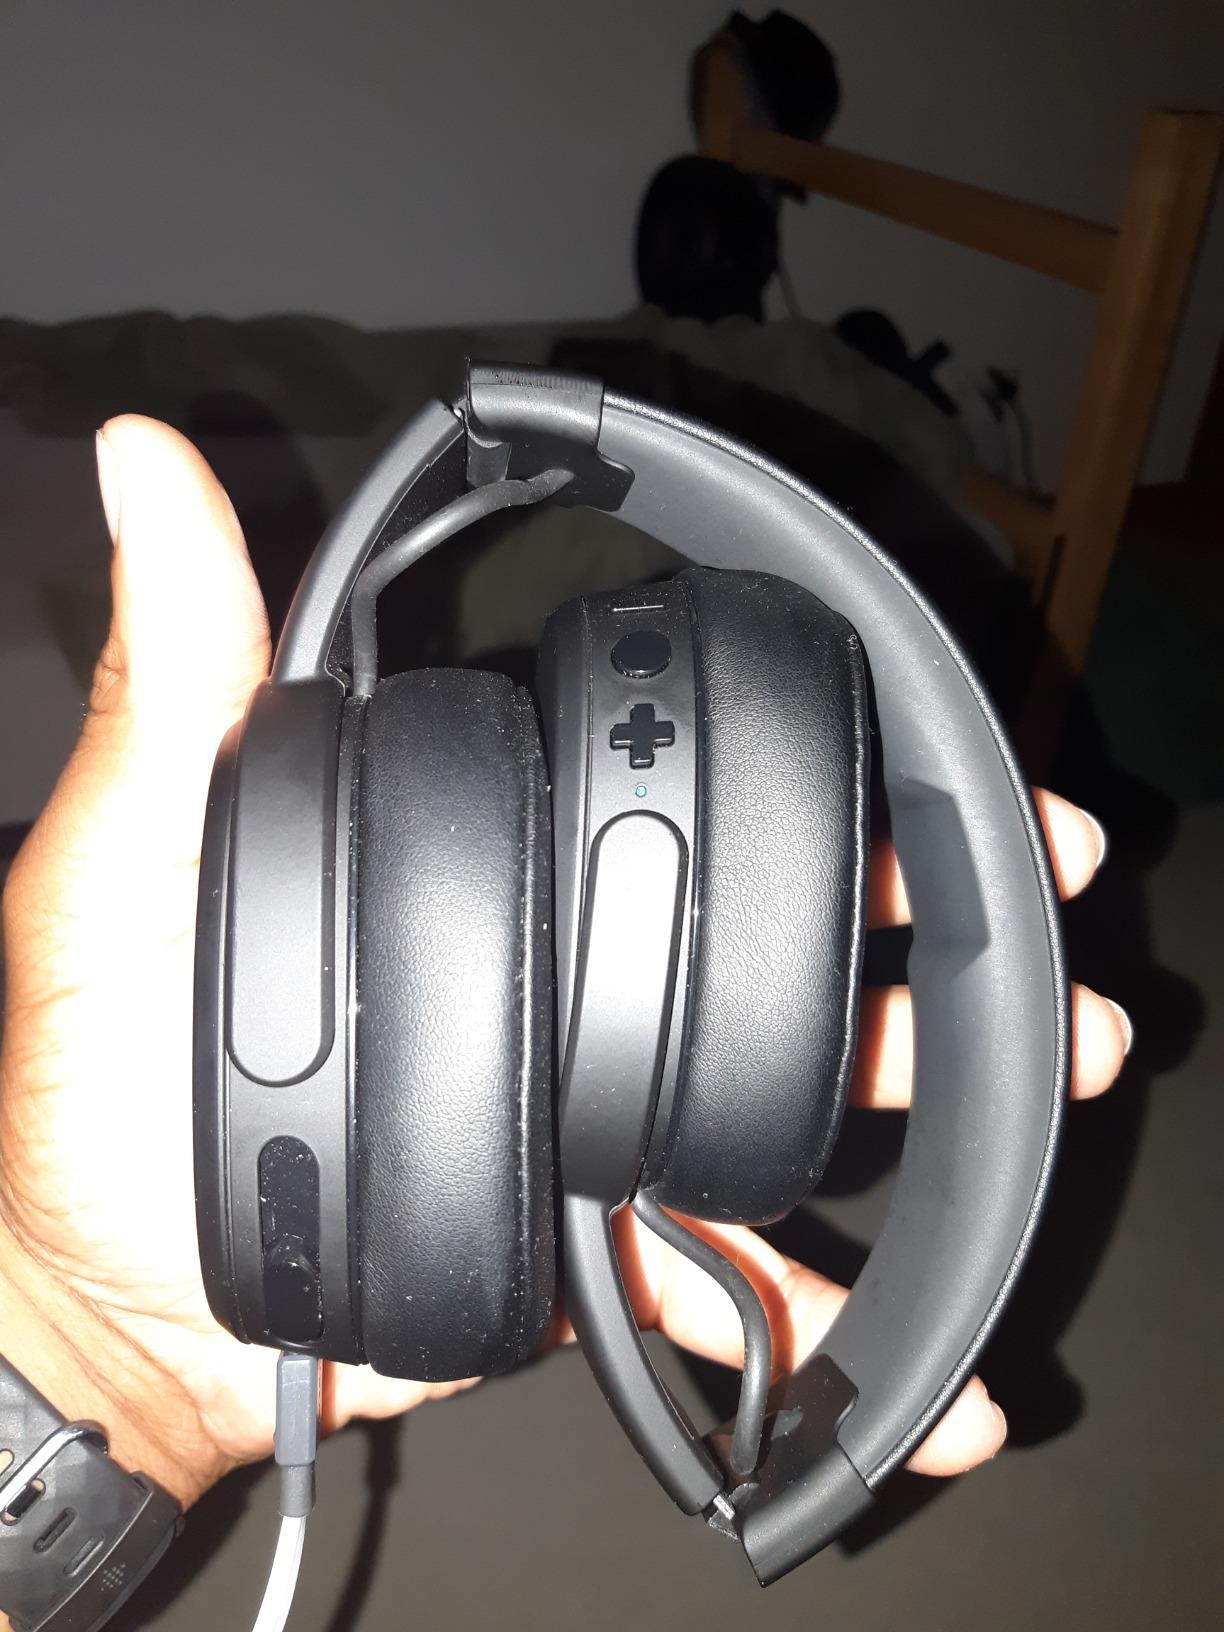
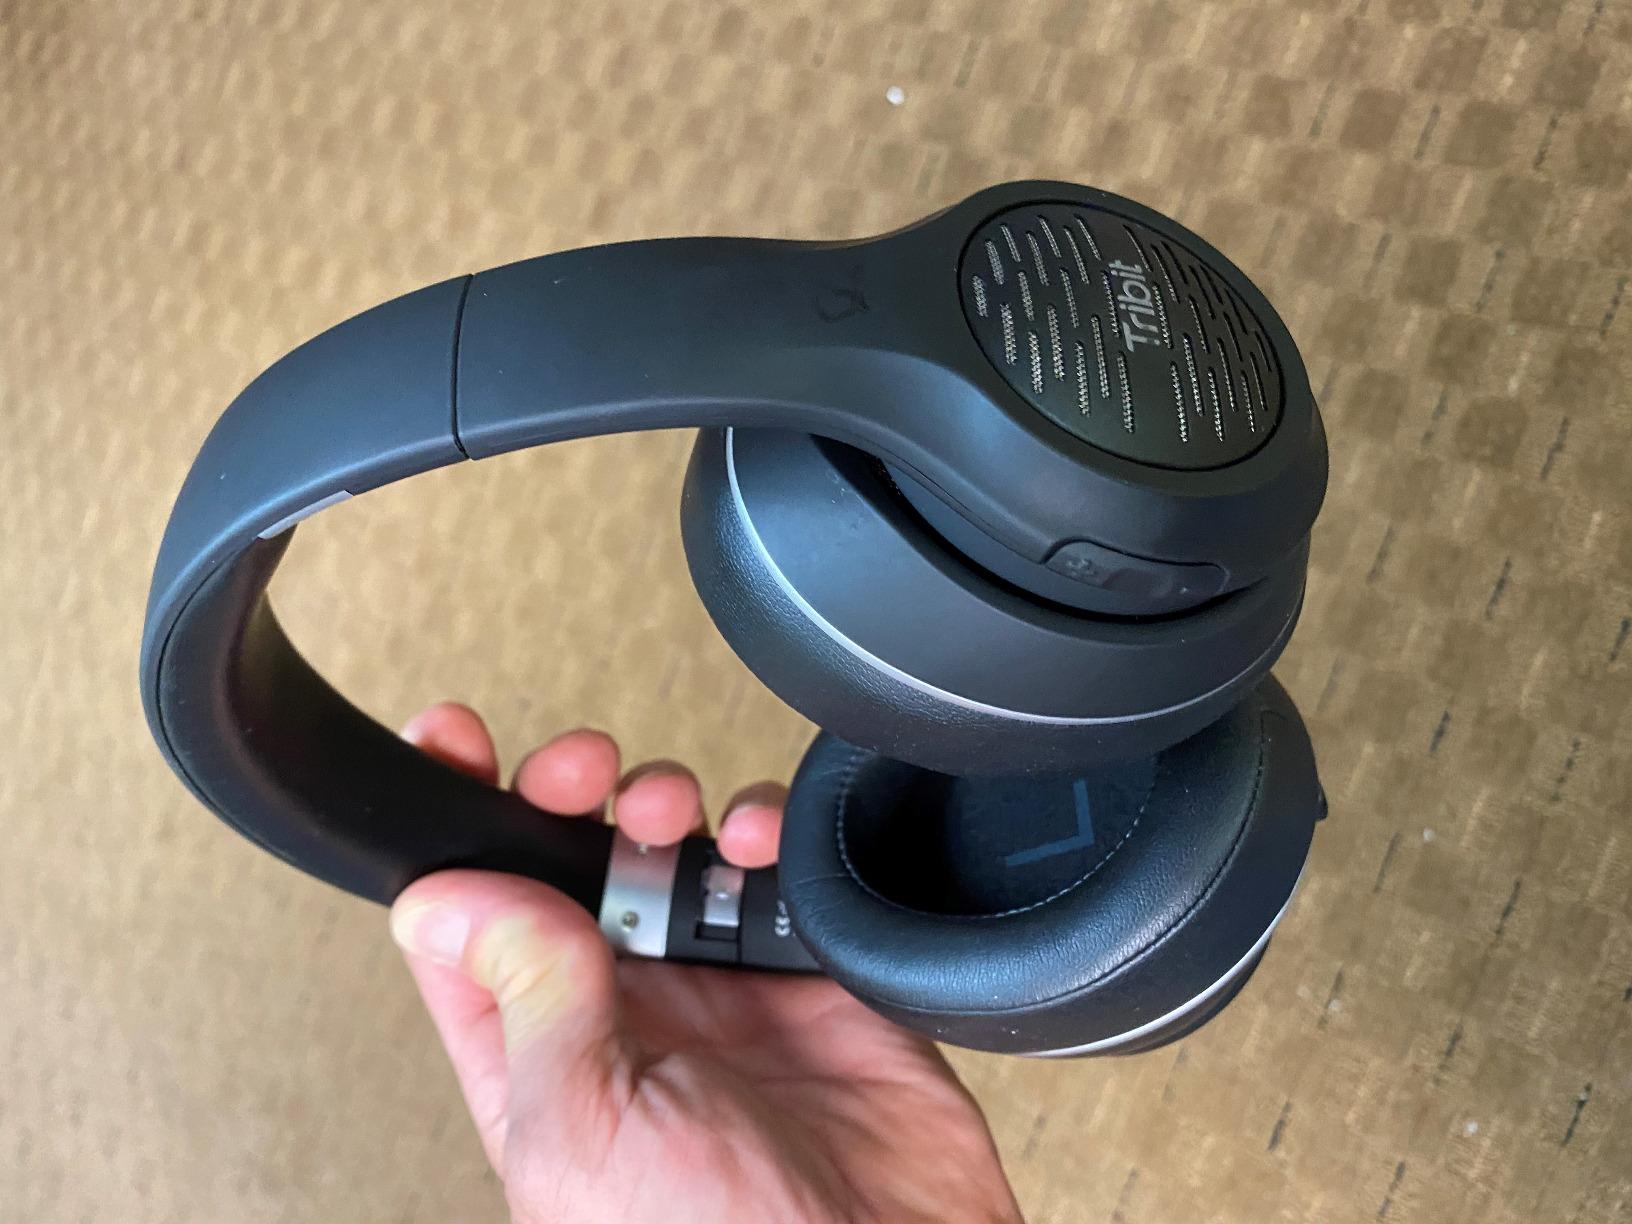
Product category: headphones
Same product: no